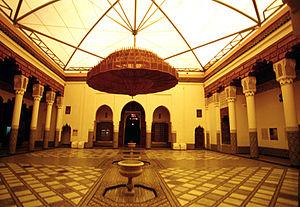
Patio intérieur du musée de Marrakech, situé près de la Médersa Ben Youssef, dans le quartier Mouessine &lt
Le Maroc compte de nombreux musées répartis sur l'ensemble de son territoire et couvrant tous les aspects historiques et culturels du pays.